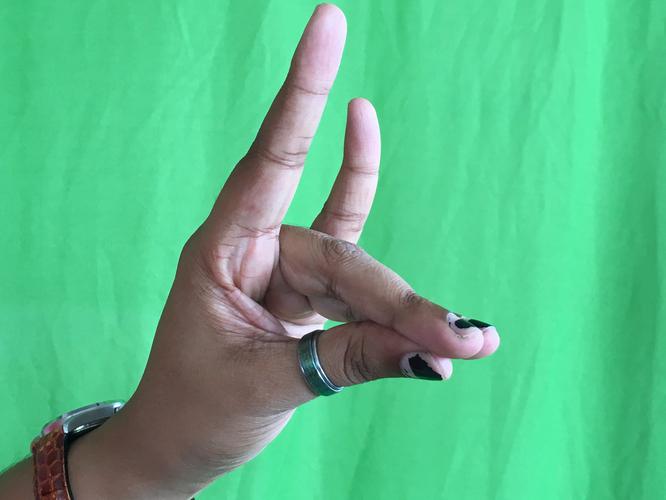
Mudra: Simhamukham
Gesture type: single_hand